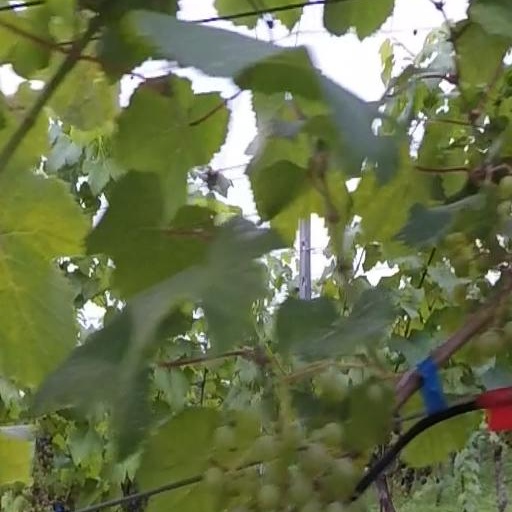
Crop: grape